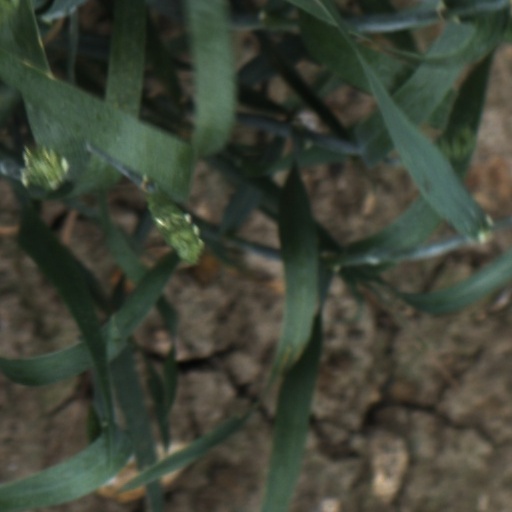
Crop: wheat